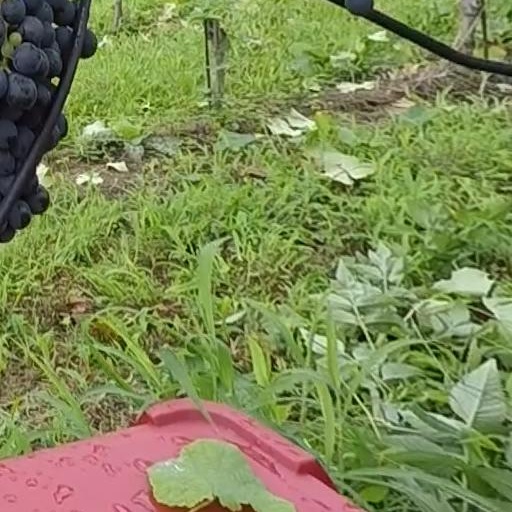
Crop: grape